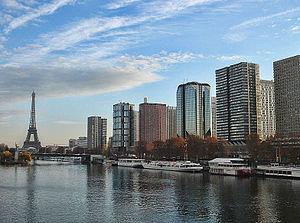
Vue du Port de Javel (Paris XV) du pont Mirabeau, avec la Tour Eiffel au fond
La tour Cristal est un gratte-ciel de bureaux situé dans le quartier du Front de Seine, dans le 15ᵉ arrondissement de Paris, en France.
Paris [pa.ʁi] est la ville la plus peuplée et la capitale de la France.
Le psychologue scolaire se définit, selon l’Association américaine de psychiatrie, comme un psychologue praticien-scientifique qui s’intéresse à l’enfant en milieu scolaire en relation avec son enseignant et ses parents. Son attention se tourne principalement autour des besoins de l’enfant, mais il interagit également avec les enseignants, la direction, les infirmiers et les parents.